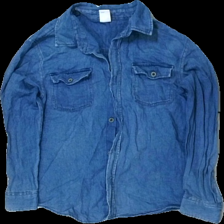
View: front
Type: Shirt
Category: Children
Brand: Lindex
Colors: Blue, Grey
Material: 100% bomull
Pattern: Other
Cut: C-collar
Size: 146
Season: All
Damage: smutsigt på ärmsluten
Damage location: middle center
Price range: <50
Recommended usage: Reuse
Description: jeans skjorta med gråa knappar